9th New Jersey Infantry Regiment

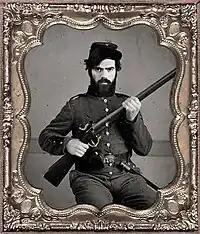
Undated photograph of volunteer

The 9th moved out of Camp Olden on 4 December for Washington, D.C., to join the Union Army. The regiment participated in the North Carolina Expedition (also called the "Burnside Expedition") into Roanoke Island, North Carolina, commanded by Ambrose Burnside.